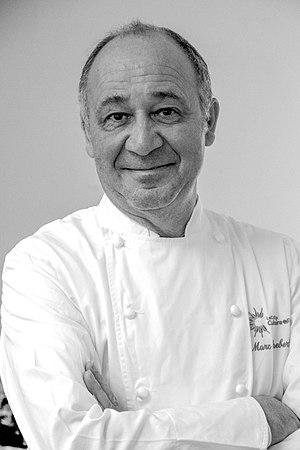
Marc Haeberlin par Claude Truong-Ngoc
Paul Haeberlin et son fils et successeur Marc Haeberlin sont des chefs cuisiniers français trois étoiles au guide Michelin puis deux étoiles Michelin depuis janvier 2019, au restaurant gastronomique l'Auberge de l'Ill d'Illhaeusern en Alsace.
La gastronomie alsacienne actuelle, fortement imprégnée des traditions culinaires locales, est riche en spécificités et assez marquée par la dominante du porc sous diverses formes, bien qu'il soit très peu élevé dans le Bas-Rhin et le Haut-Rhin. Si les recettes régionales ne sont pas aisément adaptables aux goûts courants actuels, plusieurs grands cuisiniers étoilés Michelin s'en inspirent quelque peu, revendiquent l'utilisation d'ingrédients familiers, jouent avec les dénominations, parfois abusivement, parfois avec un clin d'œil à la clientèle locale. L'Alsace, si présente dans les guides gastronomiques, est fière de ses Winstub, de ses vastes bistrots à flammekueche, de ses restaurants au décor pittoresque, de ses coquets caveaux gardant une apparence typique, dont plusieurs gardent leurs habitués malgré l'afflux touristique auquel certaines cités du vignoble et les secteurs très visités de Strasbourg résistent mal.
L’Alsace est une région culturelle et historique de l’est de la France à la frontière avec l'Allemagne et la Suisse. Ses habitants sont appelés les Alsaciens.